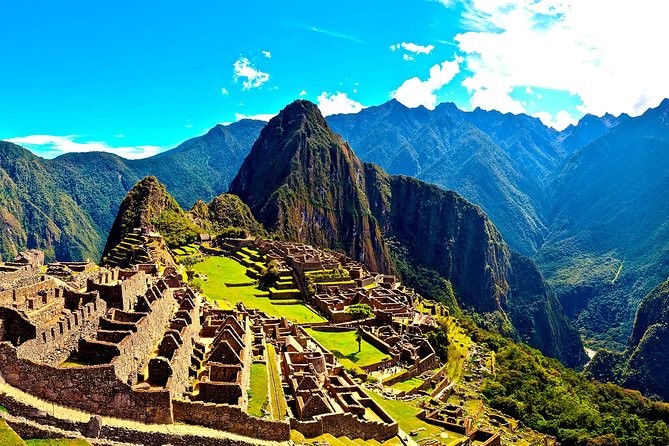
Landmark: Machu Picchu